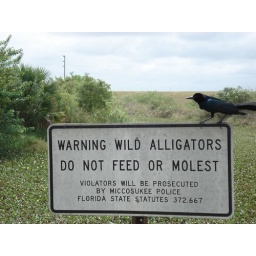
Amusing Alligator sign posted by the side of the road